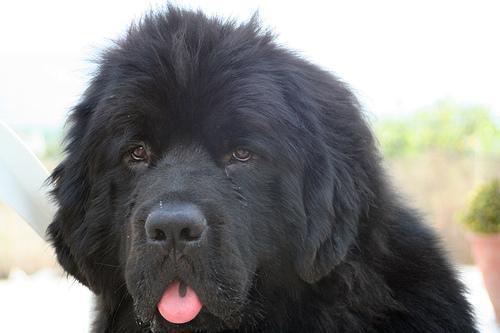
Newfoundland